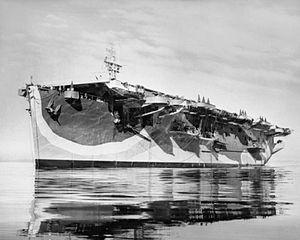
Le HMS Trumpeter était un porte-avions d'escorte de la classe Bogue construit aux États-Unis, dans le cadre de l'accord de prêt-bail, il fut livré à la Grande-Bretagne, ou cette catégorie de porte-avions formait la classe Ruler. Cette classe était constituée de cargos transformés qui étaient chargés en priorité d'escorter les convois dan l'Atlantique. Au total, 46 navires de ce genre furent réalisés en deux séries. Ils rendirent de précieux services aux Alliés car ils permettaient de consacrer les porte-avions plus gros à des tâches plus importantes, tout en luttant contre les sous-marins allemands.